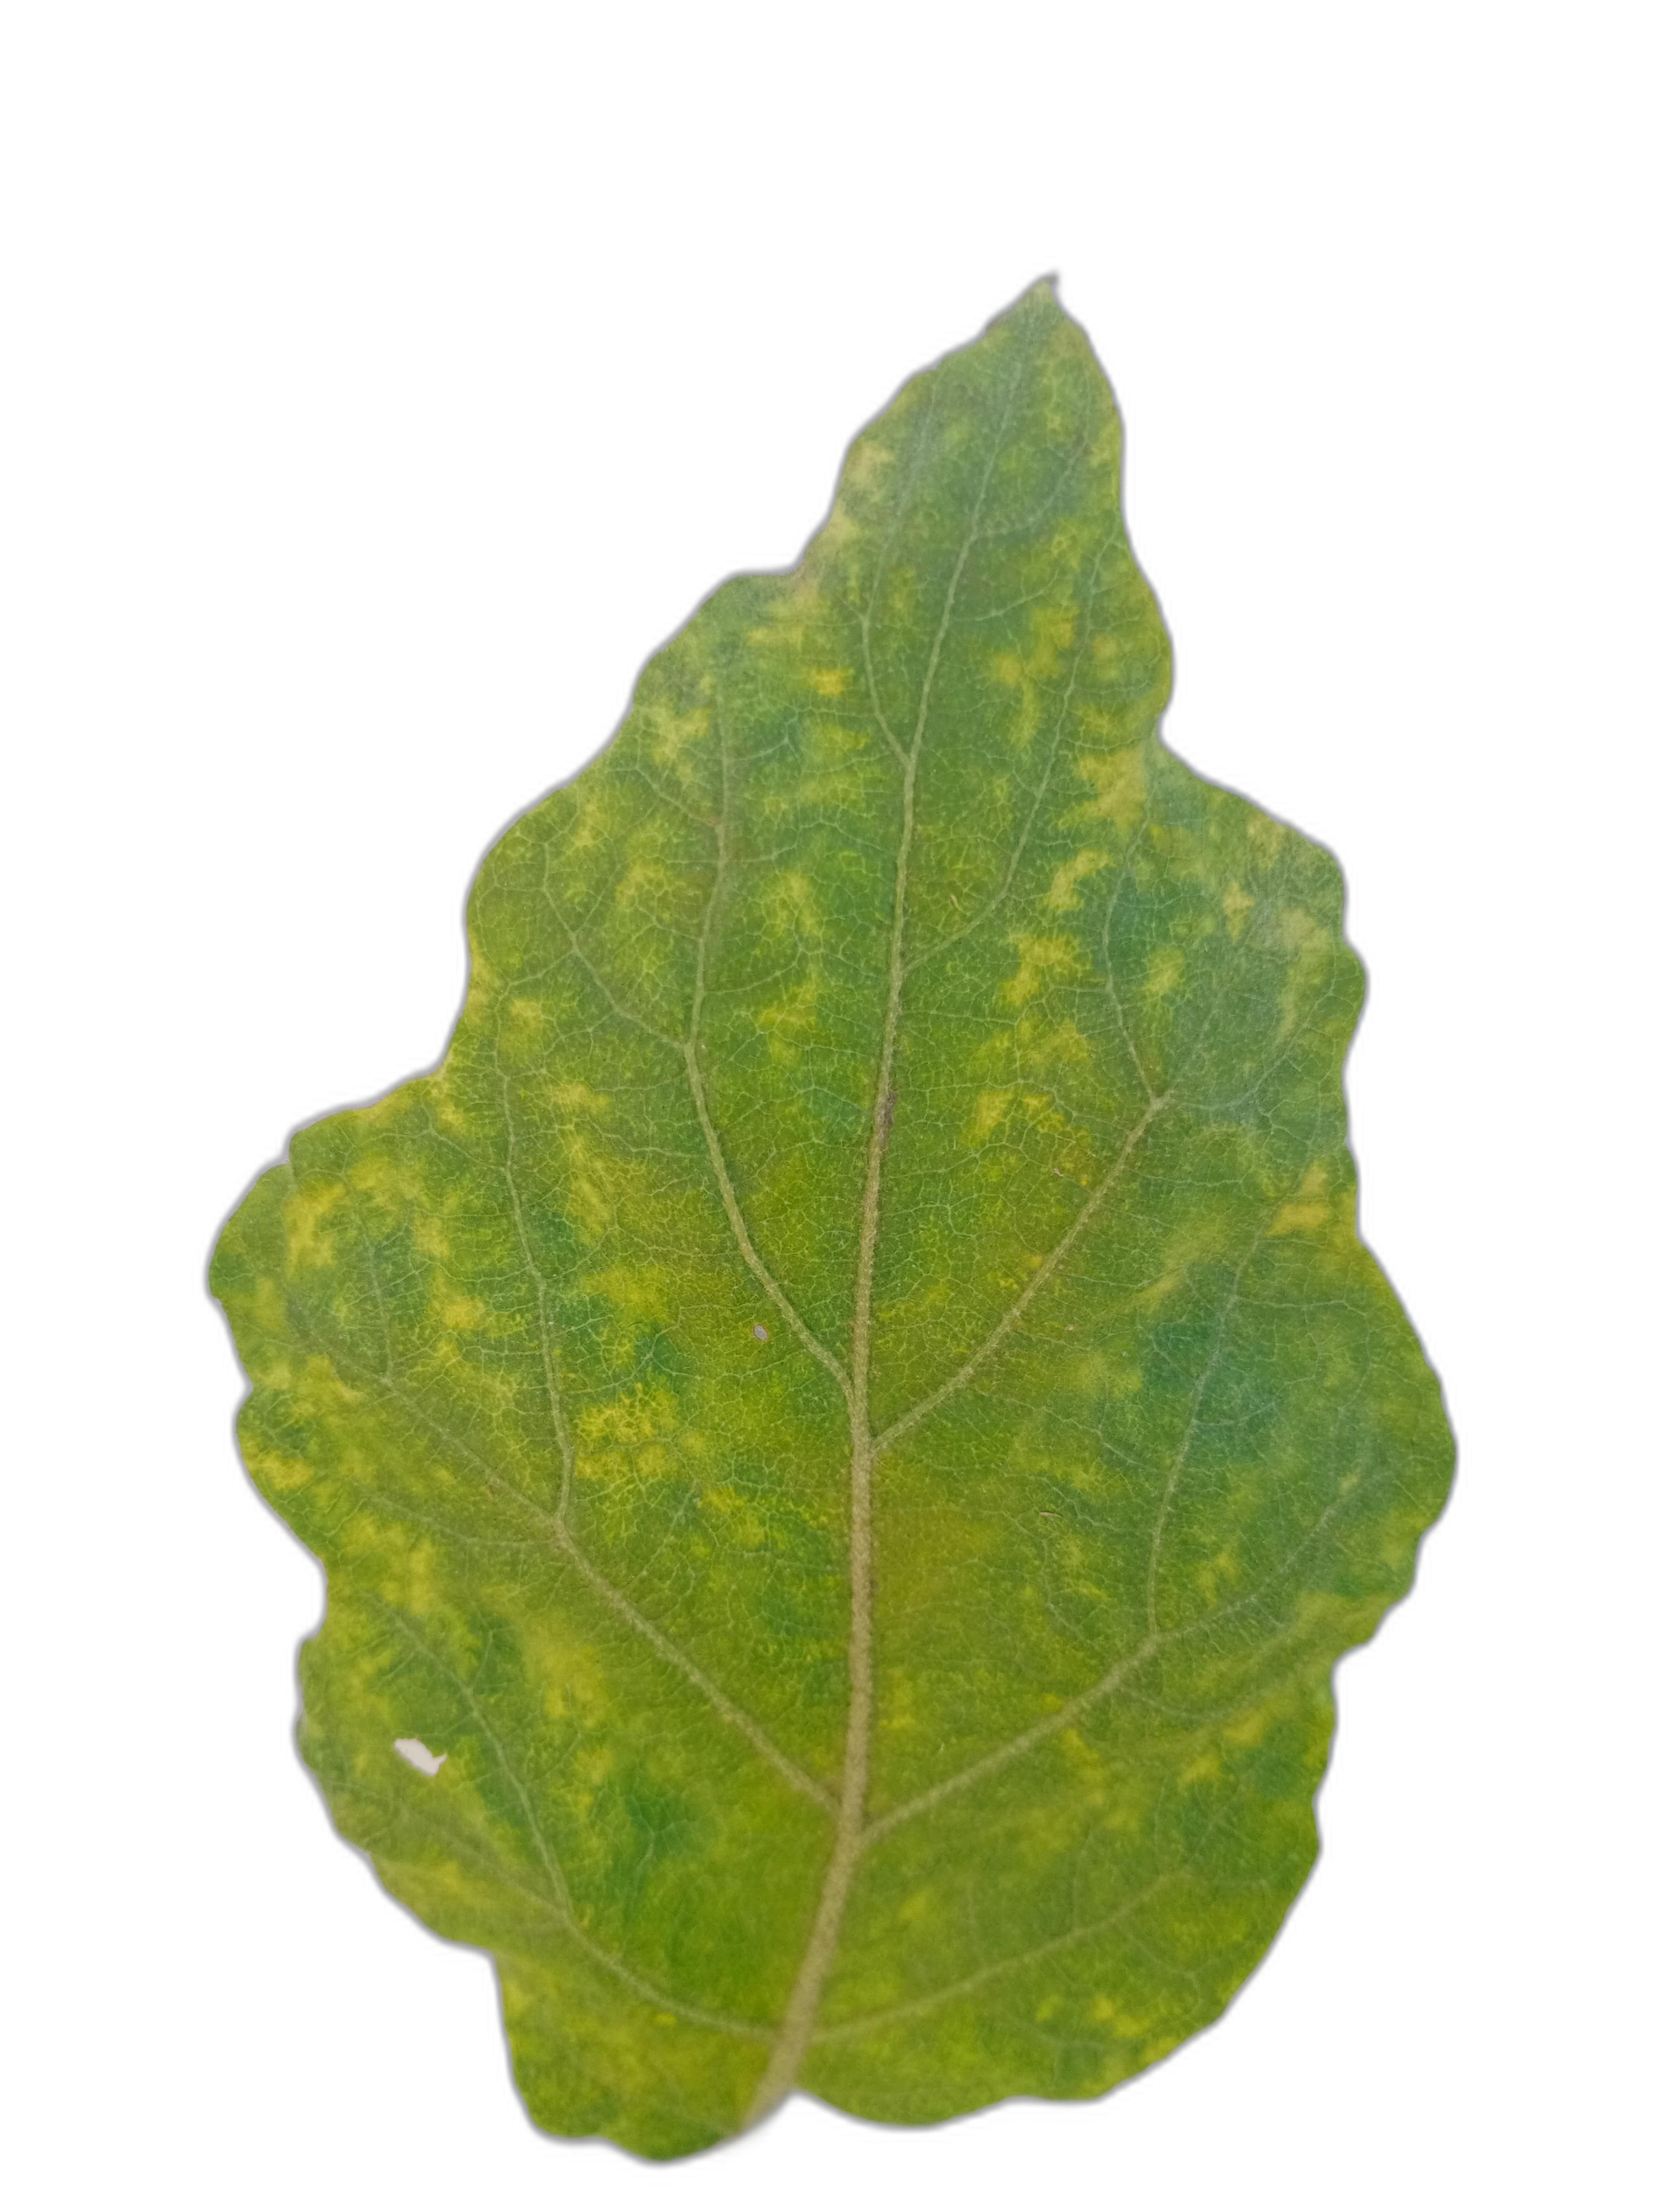
Label: Healthy Leaf